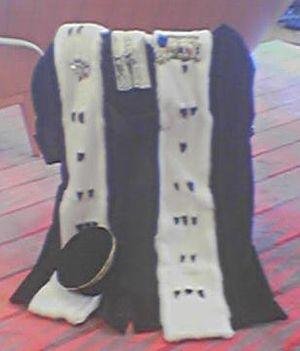
Le premier président de la Cour des comptes est, en France, le plus haut magistrat de la Cour des comptes, assurant sa direction générale.